Napoleon's Art of War

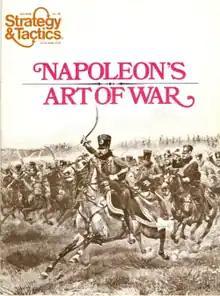
"Napoleon's Art of War" was a pull-out game in "Strategy & Tactics" #75. The cover art, which was also used on the game's boxed set, featured a black & white copy of the painting "Vive L'Empereur" by Jean Baptiste Édouard Detaille

Napoleon's Art of War is a collection of two board wargames published in 1979 by Simulations Publications Inc. (SPI) that simulate Napoleonic battles.